La Dispute (band)

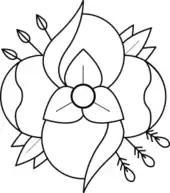
La Dispute's logo as of October 29, 2010

The band has always used a band logo similar to what they do now. La Dispute started to use a redrawn, computer generated version of their logo as of October 2010. The band's name is from the Pierre de Marivaux work from 1774 of the same name, it was a play Dreyer watched while in high school and felt parallels between the work and the music he was writing at the time.